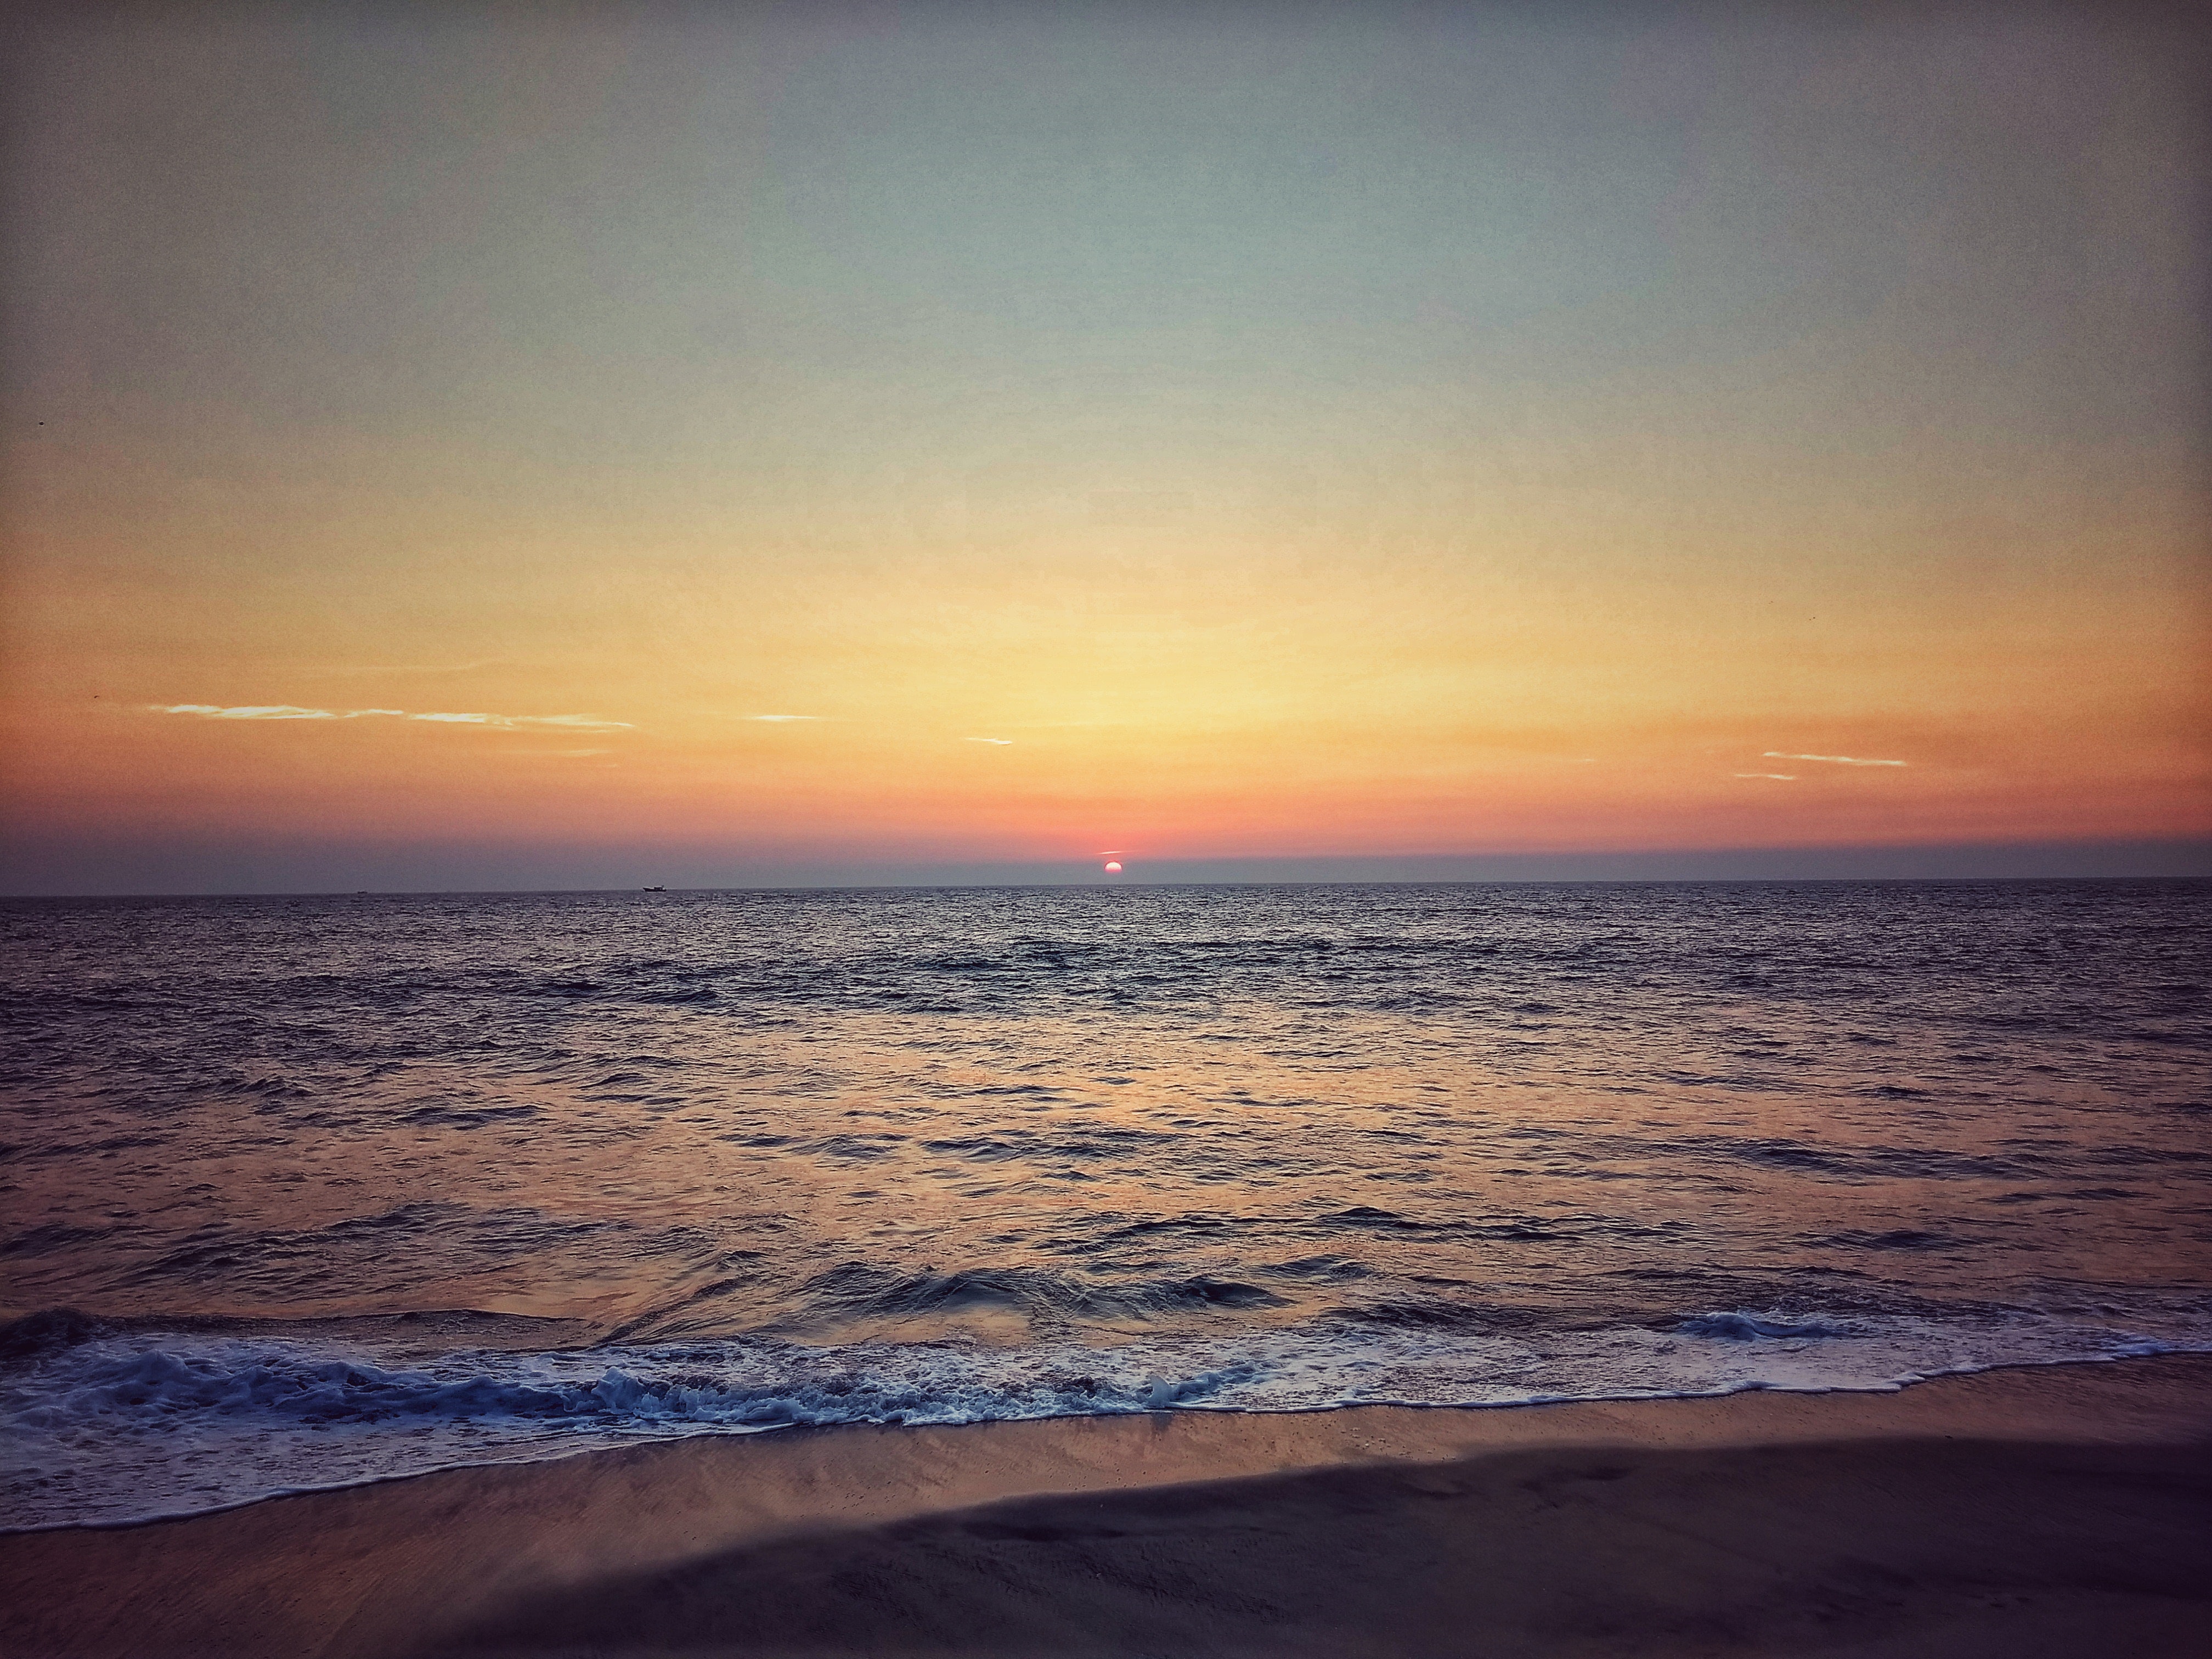
sky, horizon, body of water, ocean, sunset, sea, cloud, sunrise, afterglow, evening, water, beach, morning, sun, dusk, calm, wave, shore, sound, coast, wind wave, vacation, summer, red sky at morning, atmosphere, sunlight, dawn, tree, tropics, meteorological phenomenon, night, astronomical object, coastal and oceanic landforms, reflection, mountain, sand, love, heat